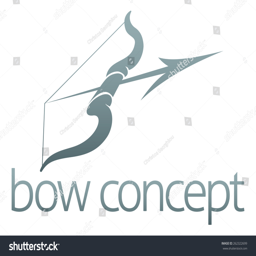
an abstract illustration of a bow and arrow concept design